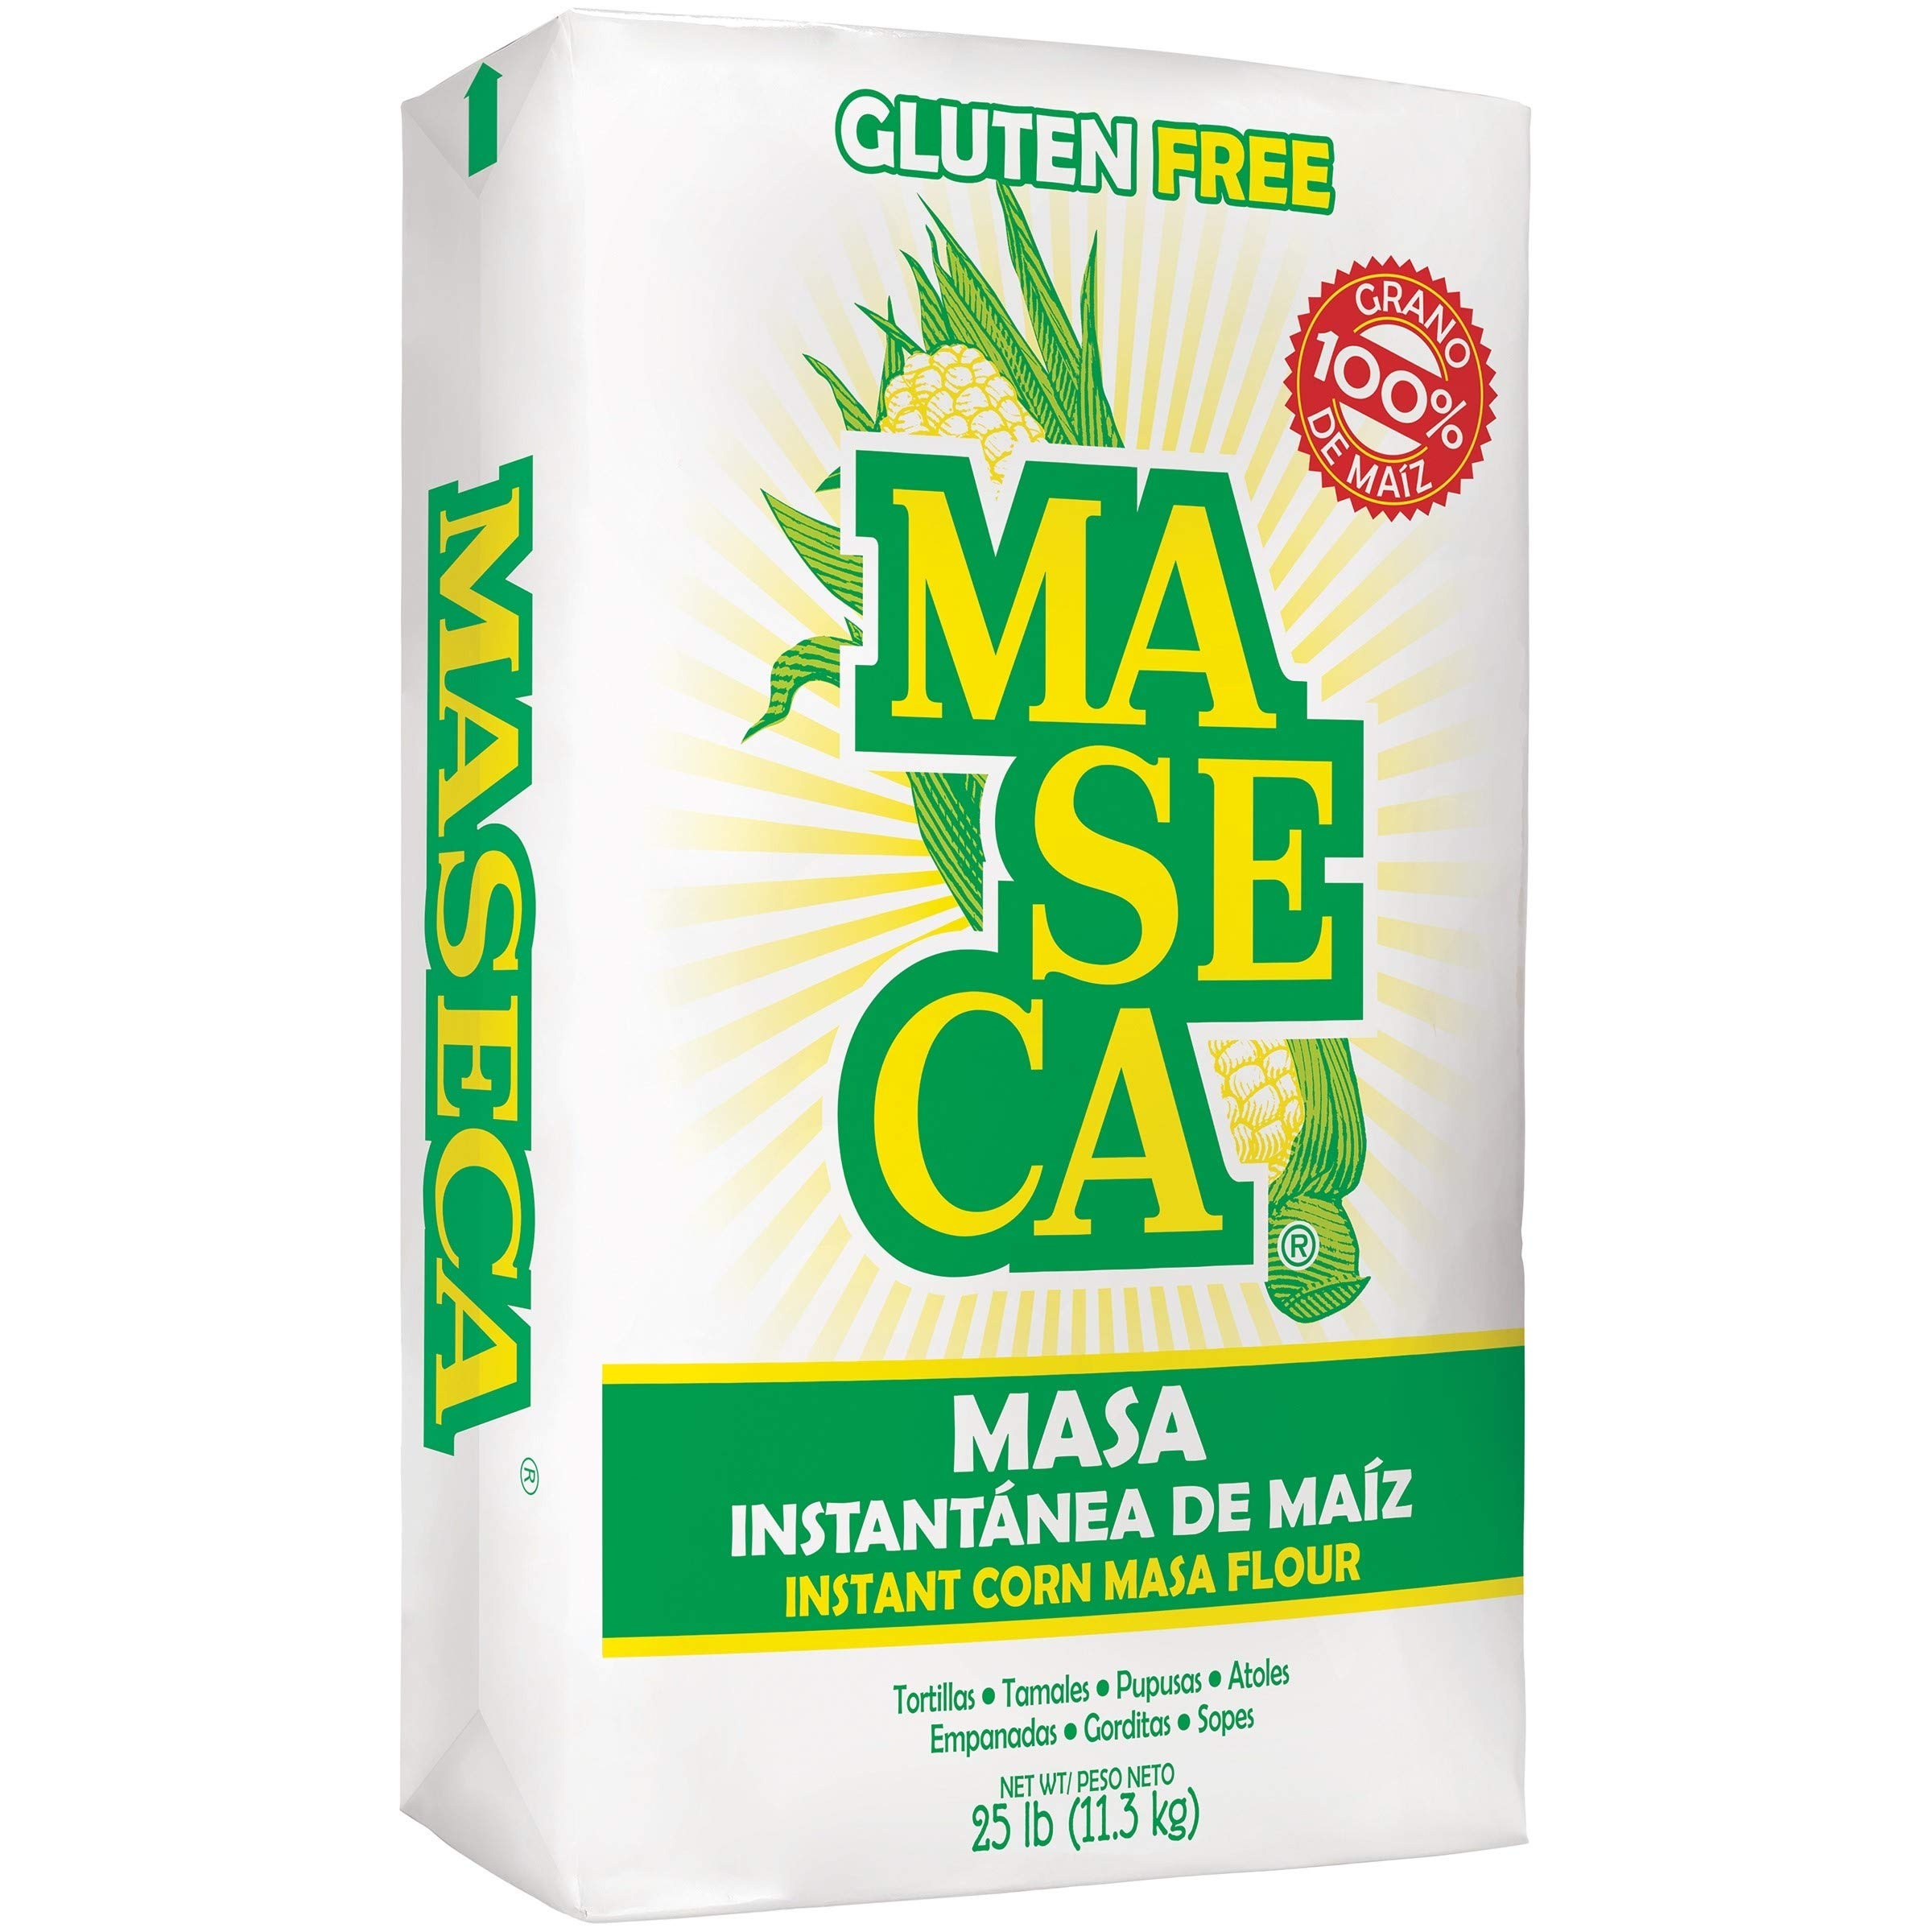
Item Name: Maseca Gluten Free Instant Corn Masa Flour 25lb (Pack of 3)
Value: 1200.0
Unit: Ounce

Price: 20.98